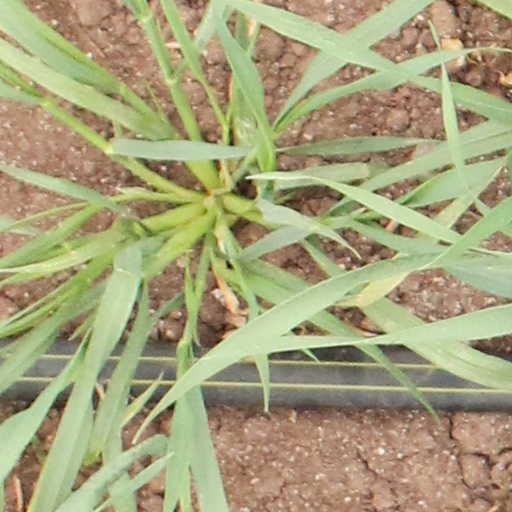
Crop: wheat